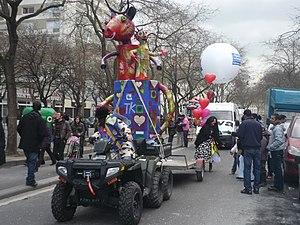
Un aspect du cortège du Carnaval de Paris 2010.
Le Géant-Bœuf du Carnaval de Paris est un géant catalan de Paris construit en 1998 à Gennevilliers près de Paris par le scénographe, décorateur, marionnettiste Rafaël Estève assisté de sa fille Ophélie. La chemise du géant a été réalisée par la couturière professionnelle Sofia Djerbi.